Igor Akinfeev

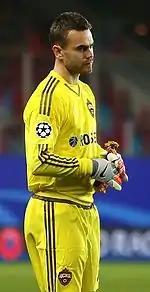
Akinfeev playing for CSKA Moscow in October 2015

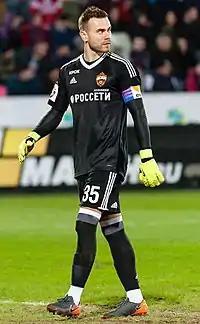
Akinfeev in April 2018

Akinfeev made his professional debut for CSKA Moscow at the age of 16, saving a penalty kick and keeping a clean sheet in a 2–0 win over FC Krylia Sovetov Samara. He broke into the starting line-up at the age of 17 in 2003, winning the club's first Russian Premier League in the same season. In 2005, CSKA won a treble of the Russian Premier League Russian Cup and UEFA Cup. During this season, Akinfeev played in all 19 of CSKA's European matches, including the 2005 UEFA Cup Final, which the Army Men won 3–1 against Sporting CP at their opponents' Estádio José Alvalade. In 2006, he won a third Russian league title and second Russian Cup with CSKA and was awarded the "Zvezda" trophy, for the year's best football player from the former Soviet Union.